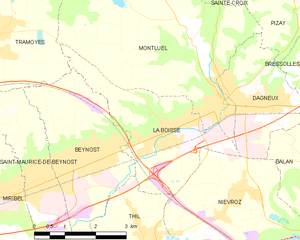
Carte des communes françaises: La Boisse